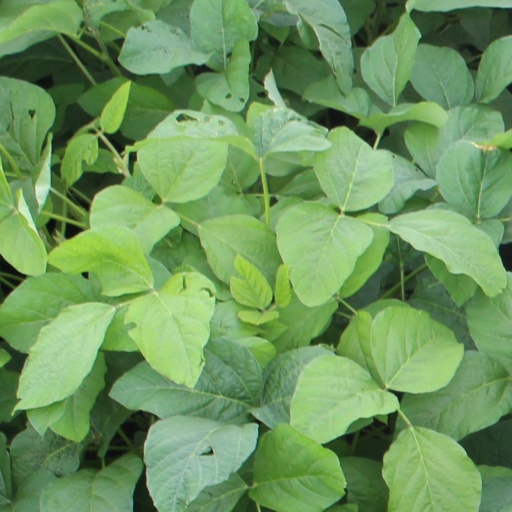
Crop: soybean